Dörzbach

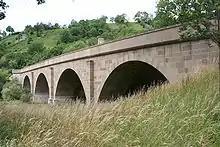
The Hohebacher Jagst Bridge.

As the only partial town, Hohebach has no baron castle, but a real king's bridge: the massive four-arched stone bridge was built from 1808 to 1810 by Karl August Friedrich von Duttenhofer at the behest of King Frederick I of Württemberg, on the fact of his Napoleonic newly acquired northern region Hohenlohe, and strategically wanted better transport links connecting to the Swabian heartland. A high sandstone pillar in the middle of the bridge shows the Roman year MDCCCX (1810) and the royal monogram FR with coat of arms. According to Carl Julius Weber, it is "the most beautiful bridge in the kingdom of Württemberg". Towards the end of World War II, the two north arches were demolished but rebuilt in 1947. During 1996 to 1998, the bridge, which now leads the national road 19, was repaired while maintaining the road construction and widened.